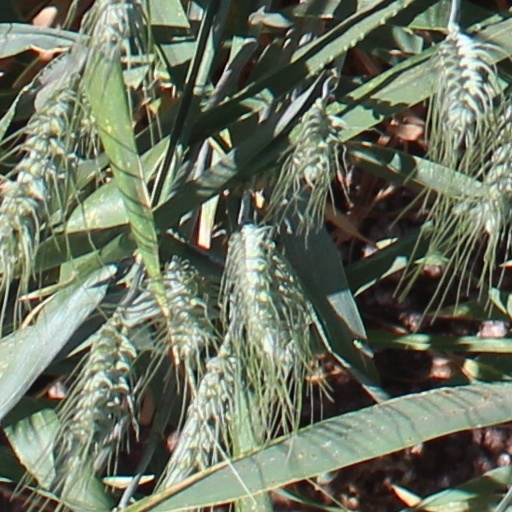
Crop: wheat